Love at First Kiss

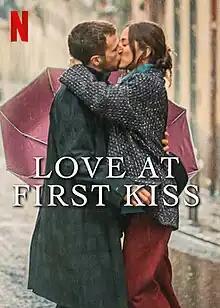
Netflix official poster

Love at First Kiss is a 2023 Spanish romantic comedy film directed by Alauda Ruiz de Azúa and written by Cristóbal Garrido and Adolfo Valor. It stars Álvaro Cervantes, Silvia Alonso, Susana Abaitua and Gorka Otxoa. The film follows Javier who, at the age of 16, kissing a girl for the first time, realised that he had a gift of romantic clairvoyance.